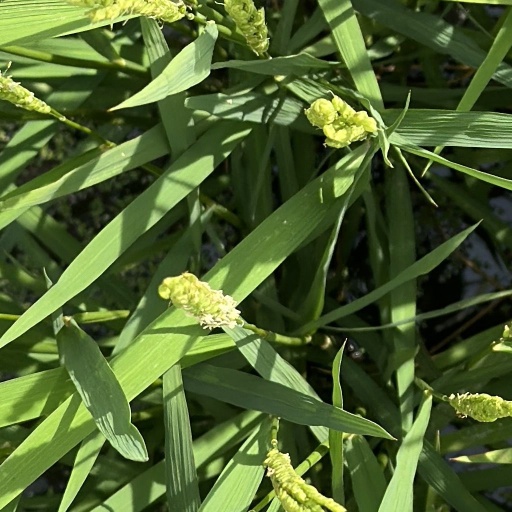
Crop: rice